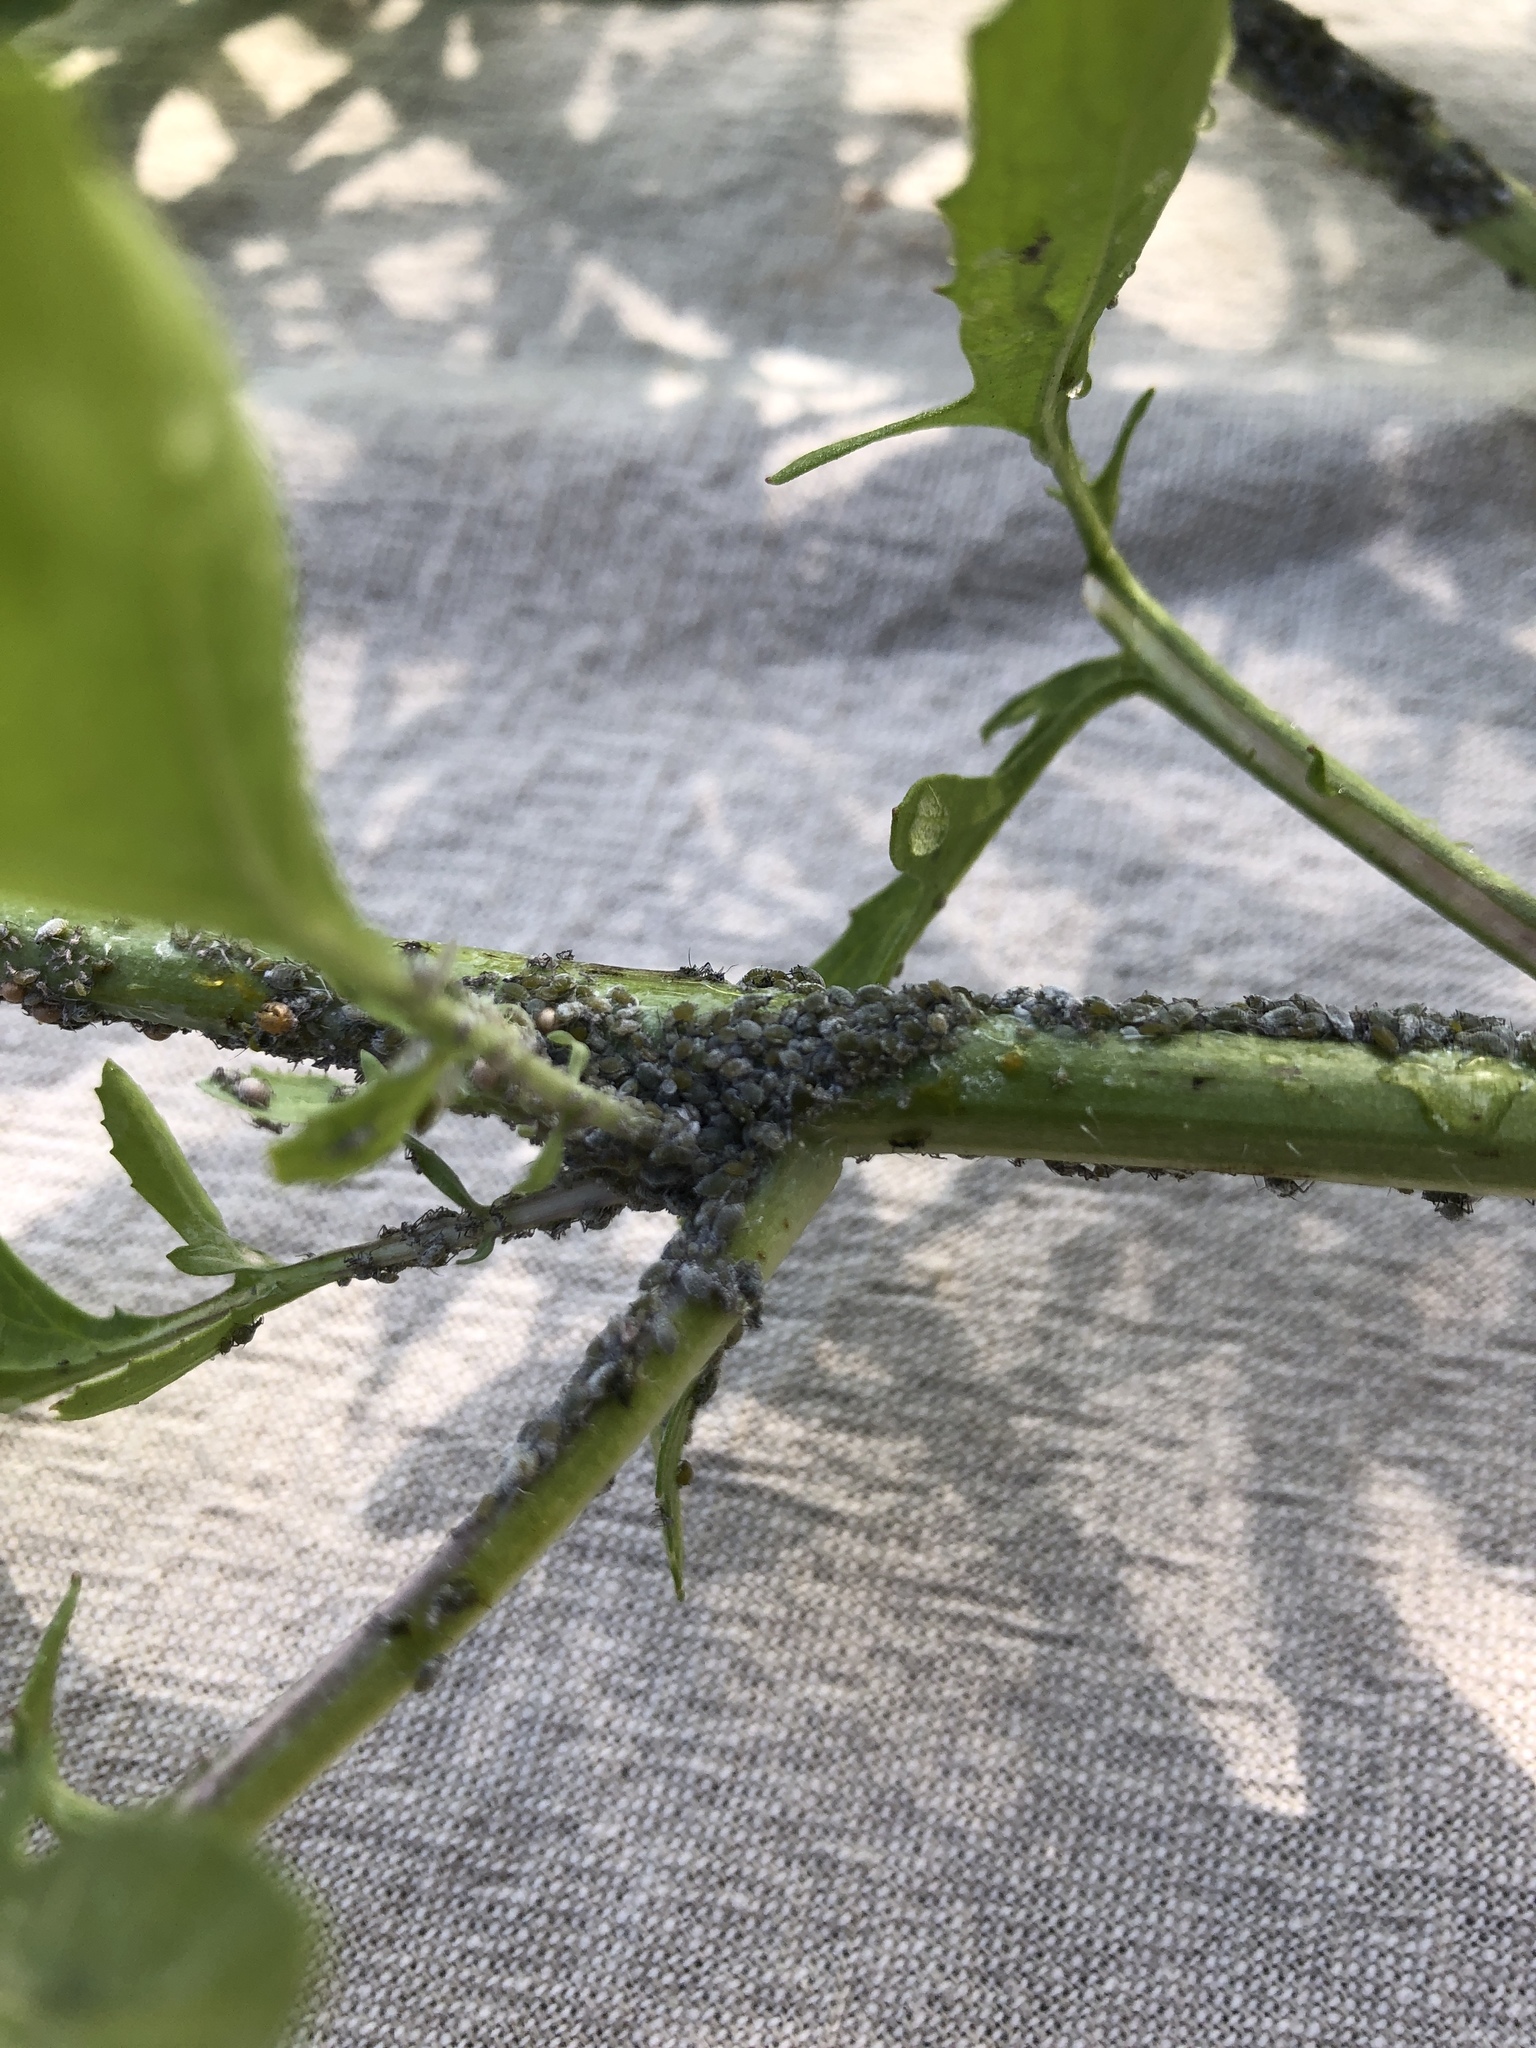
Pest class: cabbage_aphid